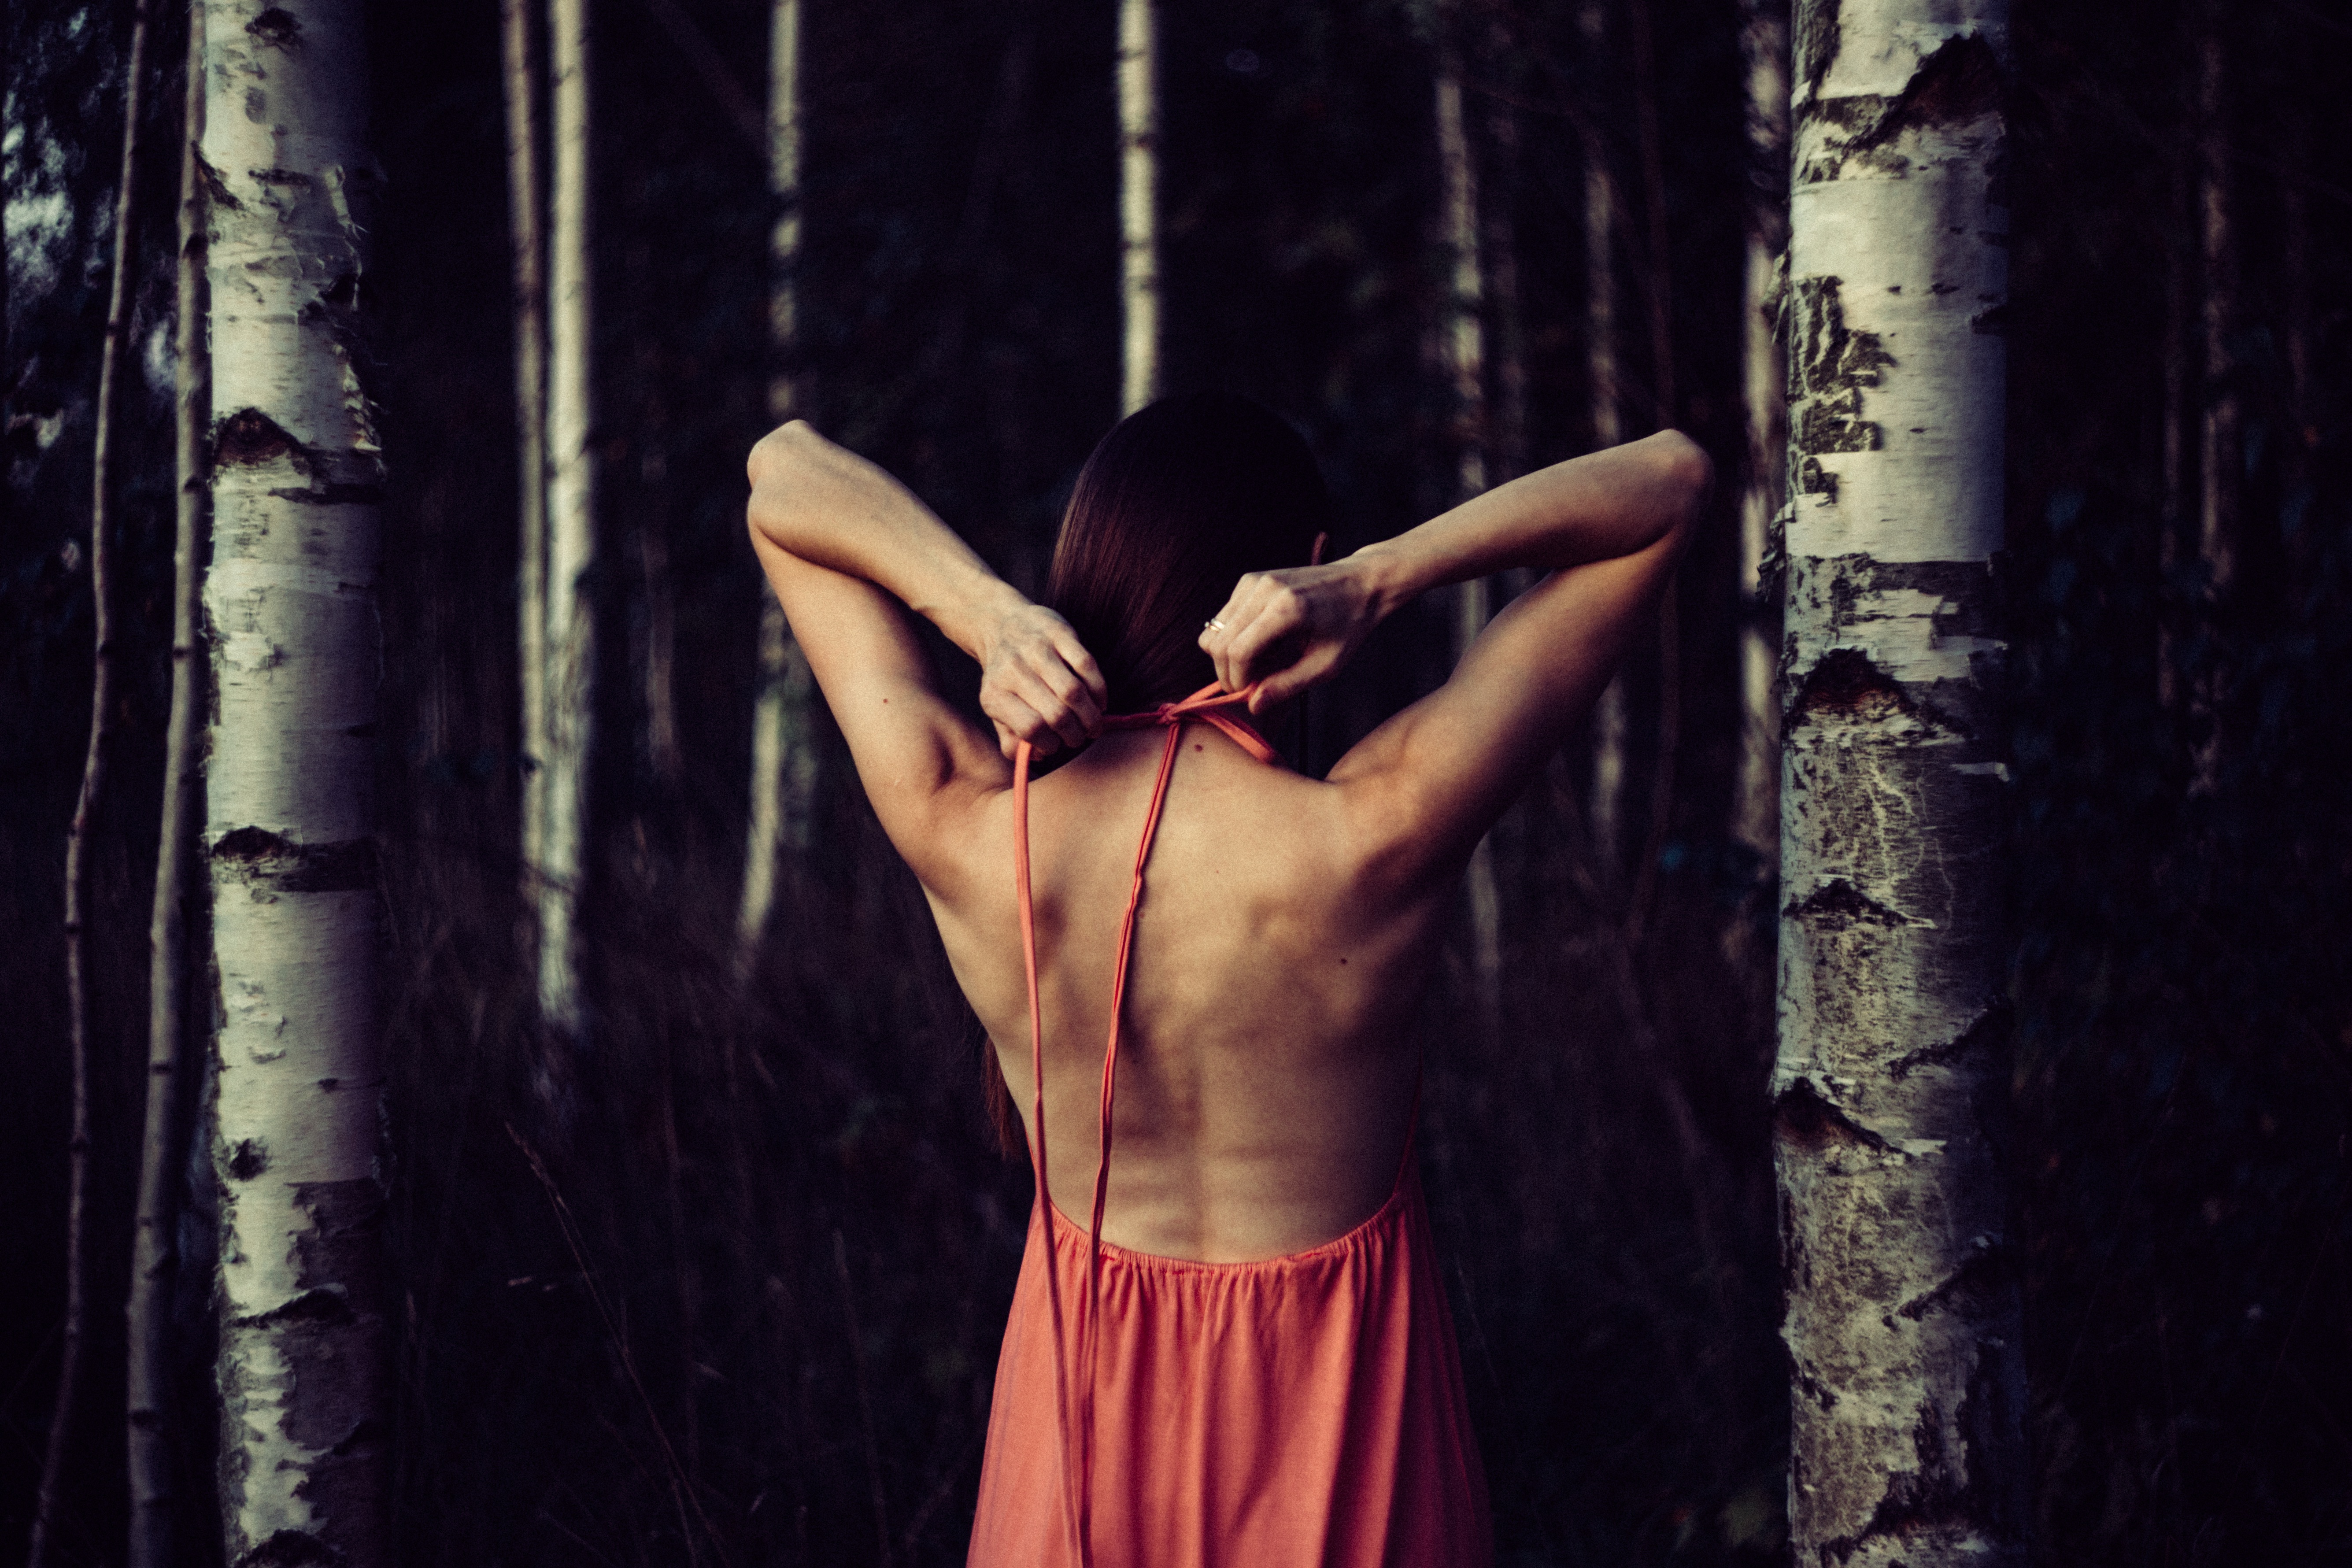
model, darkness, muscle, performance art, photograph, image, photo shoot, sense, art model